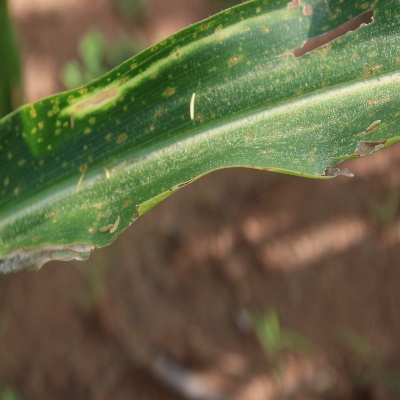
Label: Corn_(Maize)___Maize_Streak_Virus